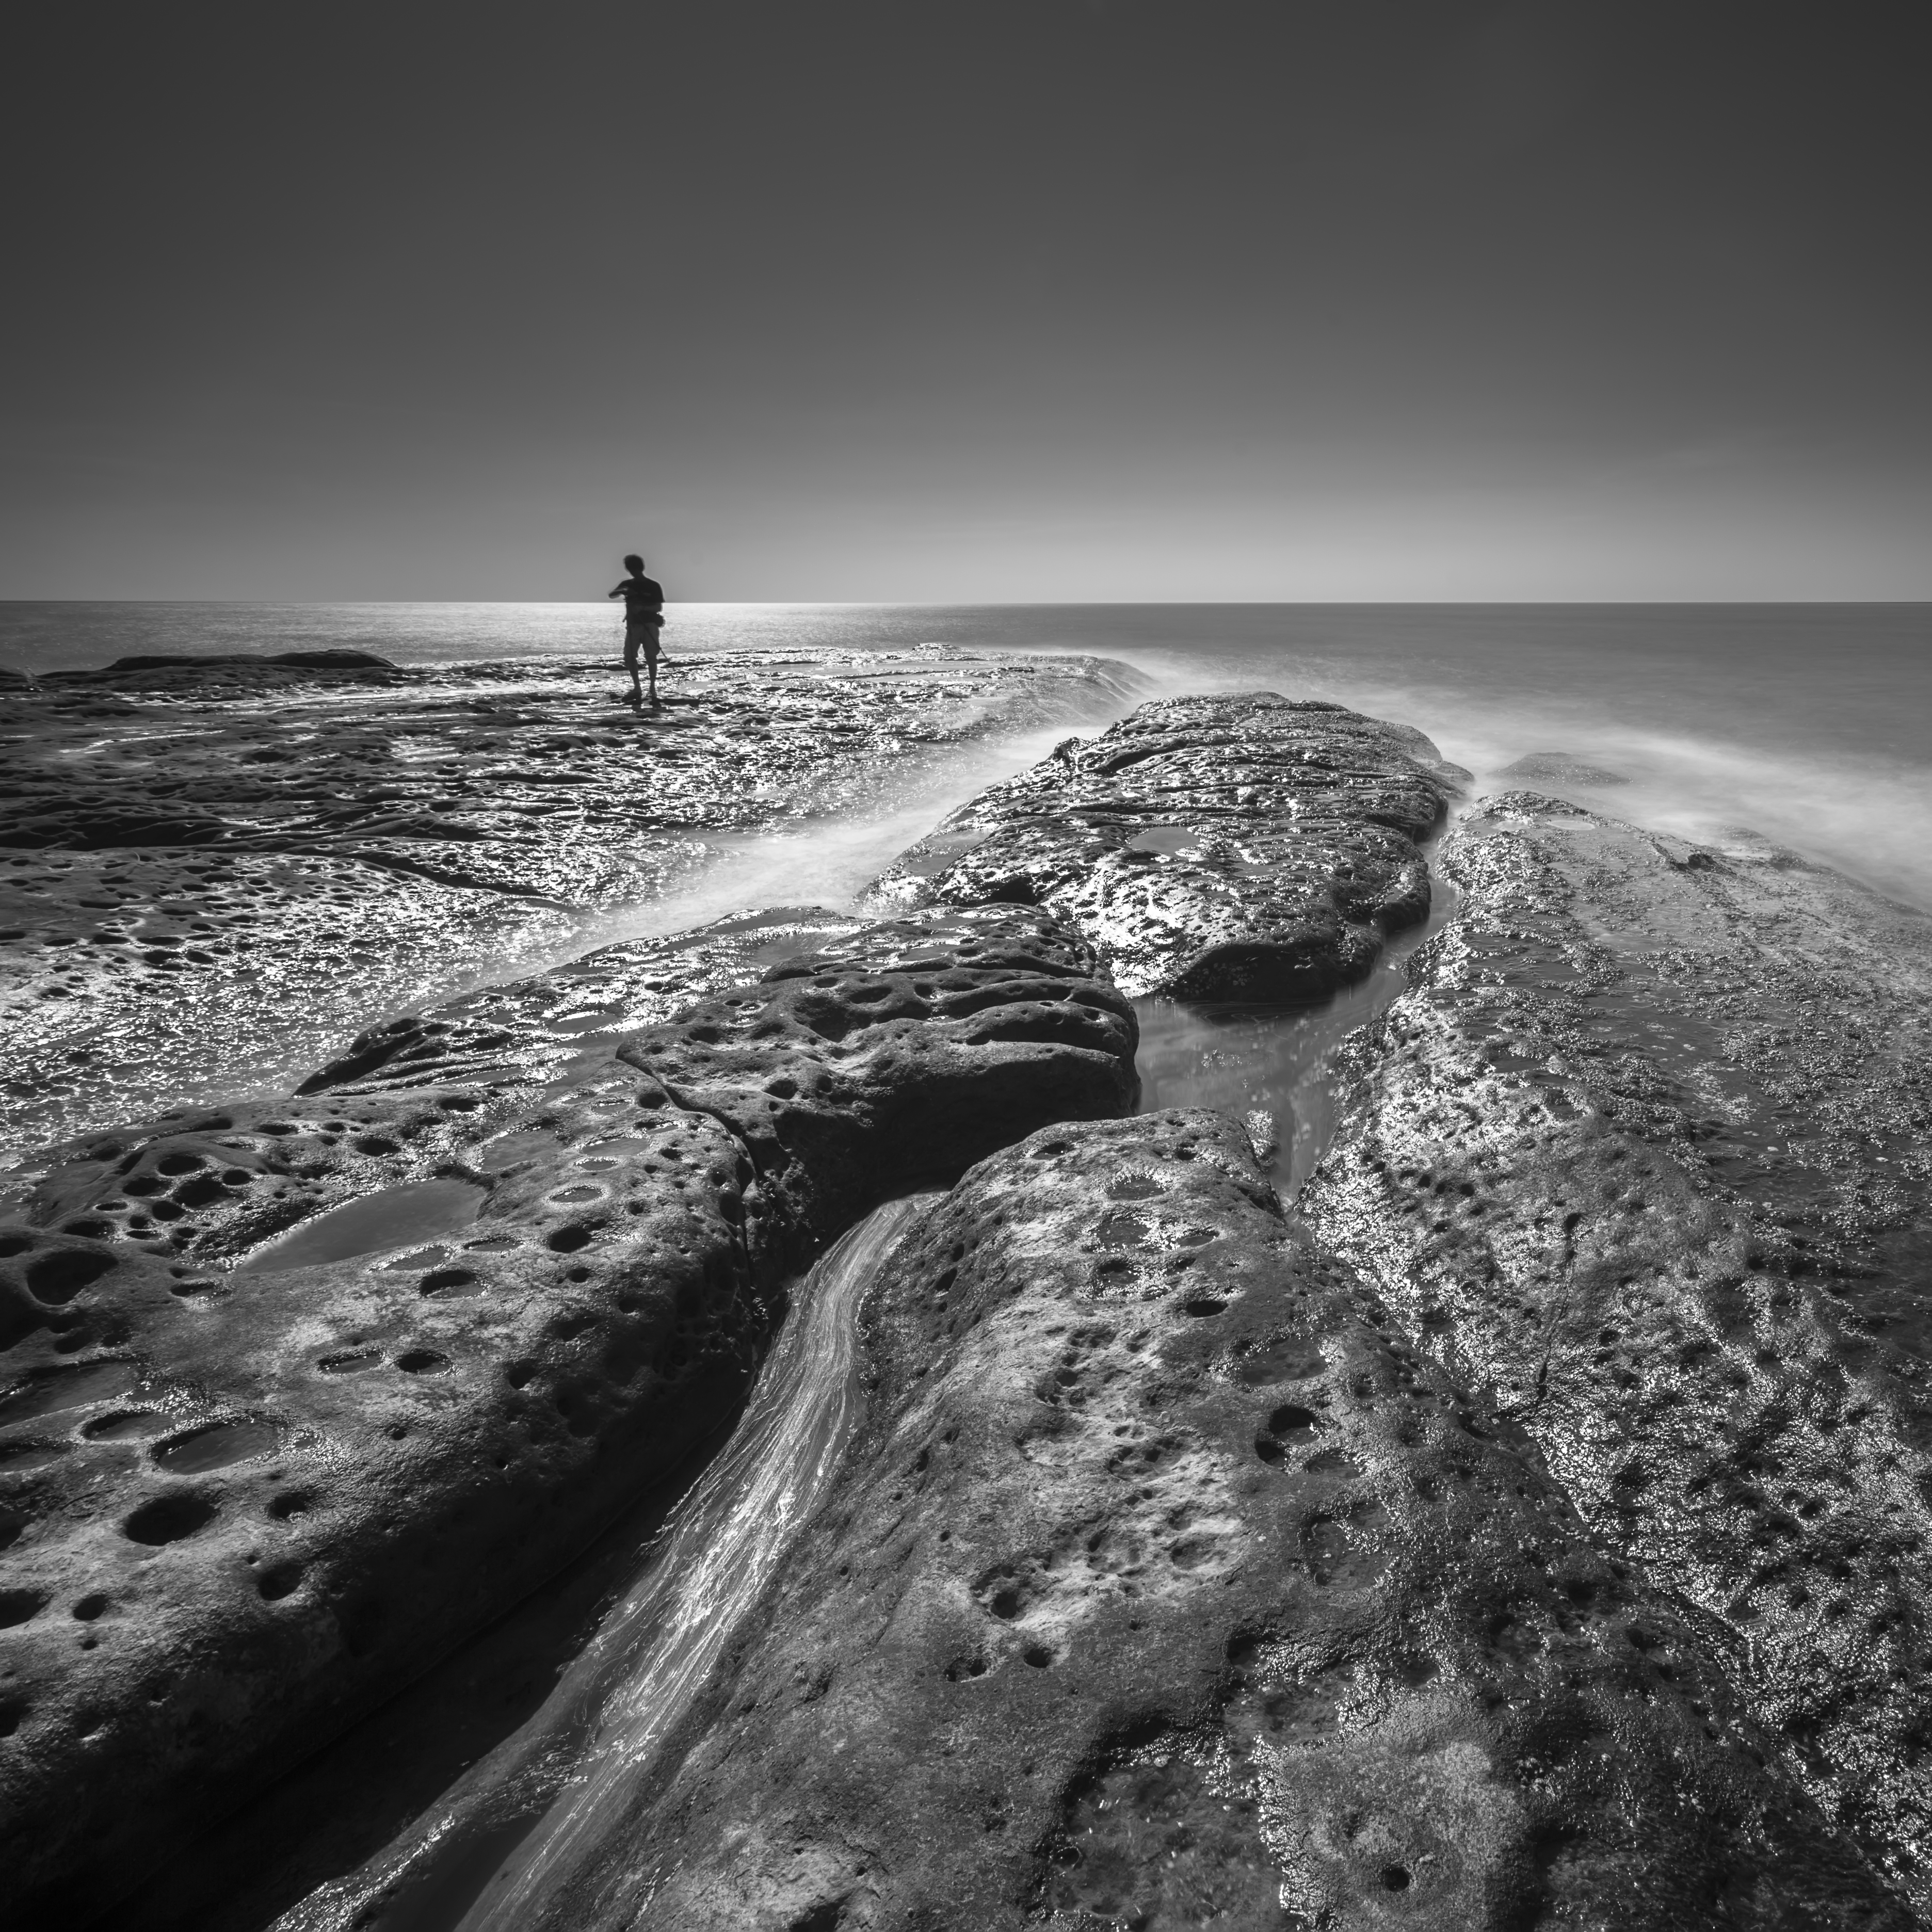
man, beach, sea, coast, water, sand, rock, ocean, horizon, silhouette, person, cloud, black and white, photography, shore, wave, cliff, tower, seascape, bay, monochrome, seashore, terrain, material, body of water, monochrome photography, wind wave